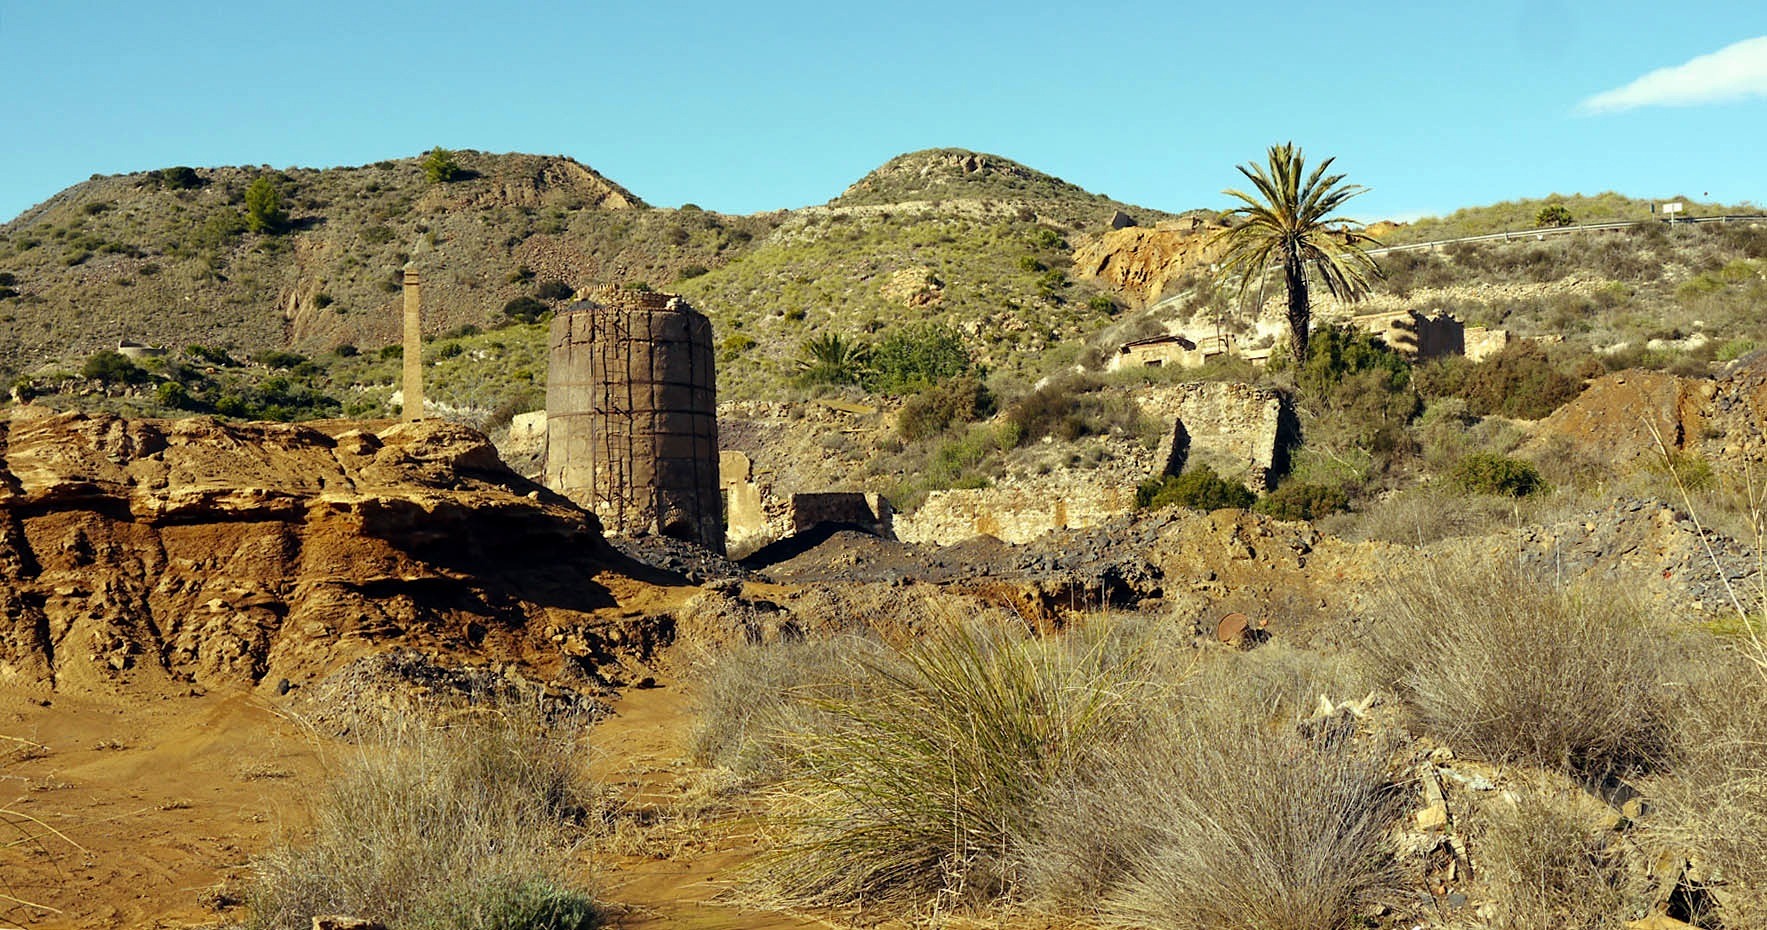
landscape, nature, rock, wilderness, palm tree, hill, desert, valley, cliff, terrain, outside, spain, geology, mountains, ruins, plateau, historical, remains, ecosystem, wadi, cartagena, ancient history, natural environment